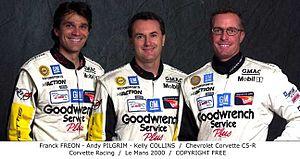
Franck Fréon, né le 16 mars 1962 à Paris, est un pilote automobile français.